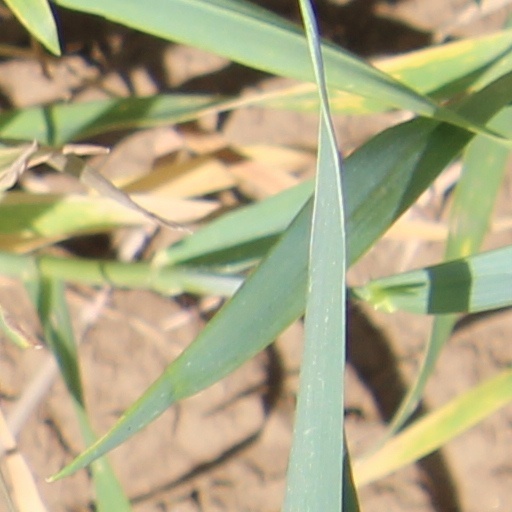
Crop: wheat